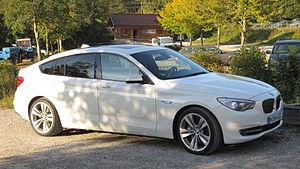
BMW Série 5 GT
La BMW Série 5 Gran Turismo ou GT est un véhicule fabriqué par le constructeur allemand BMW qui est disponible depuis la fin 2009. Cette voiture est un concept nouveau alliant une voiture routière de luxe, un tout-terrains et un coupé. BMW crée une nouvelle catégorie pour cette voiture : « Progressive Activity Sedan » ou PAS. La Série 5 Gran Turismo a préfiguré la BMW Série 5 F10 qui a été présentée au public début 2010.